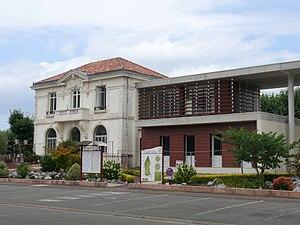
La mairie de Saint-Vincent-de-Paul (Landes, Aquitaine, France).
Saint-Vincent-de-Paul est une commune du sud-ouest de la France, située dans le département des Landes.